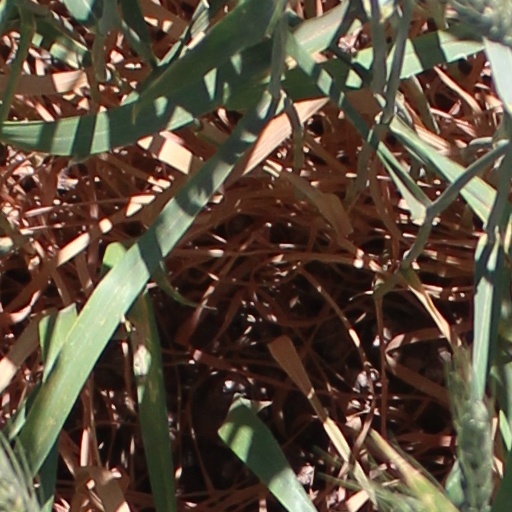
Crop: wheat